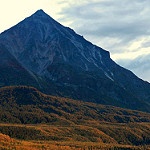
Label: mountain